Kurokawa Station (Kanagawa)

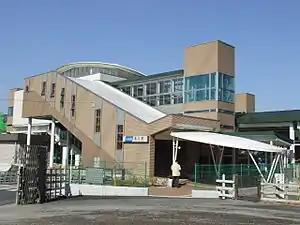
South Exit of Kurokawa Station

is a passenger railway station located in the Kurokawa neighborhood of Asao-ku, Kawasaki, Kanagawa, Japan and operated by the private railway operator Odakyu Electric Railway.